Louis Anger

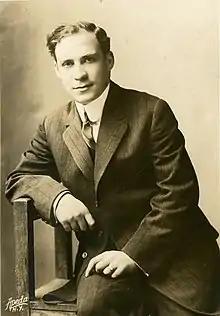
Anger in 1911

Louis Anger (February 12, 1878 – May 21, 1946) was an American vaudeville performer and movie studio executive. During the early days of the American silent film industry, Anger was considered to be "the king of slapstick comedy producers," and was instrumental in developing the film careers of famed actors Fatty Arbuckle and Buster Keaton.